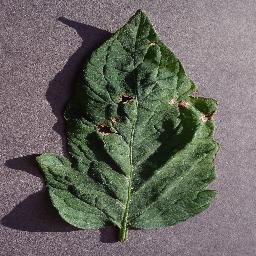
Label: Tomato___Target_Spot